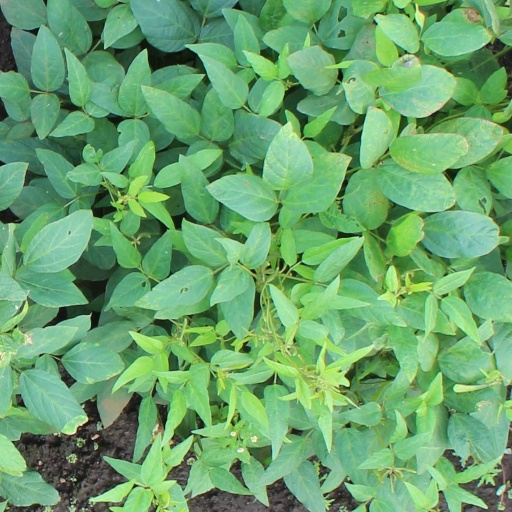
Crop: soybean